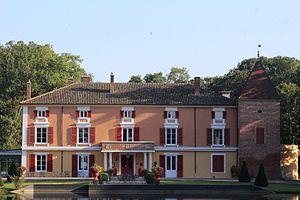
Château d'Épeyssoles à Vonnas.
Vonnas est une commune française située dans le département de l'Ain, en région Auvergne-Rhône-Alpes, au sud de la Bresse savoyarde et non loin de la Dombes. Elle appartient au canton dont elle est le chef-lieu.